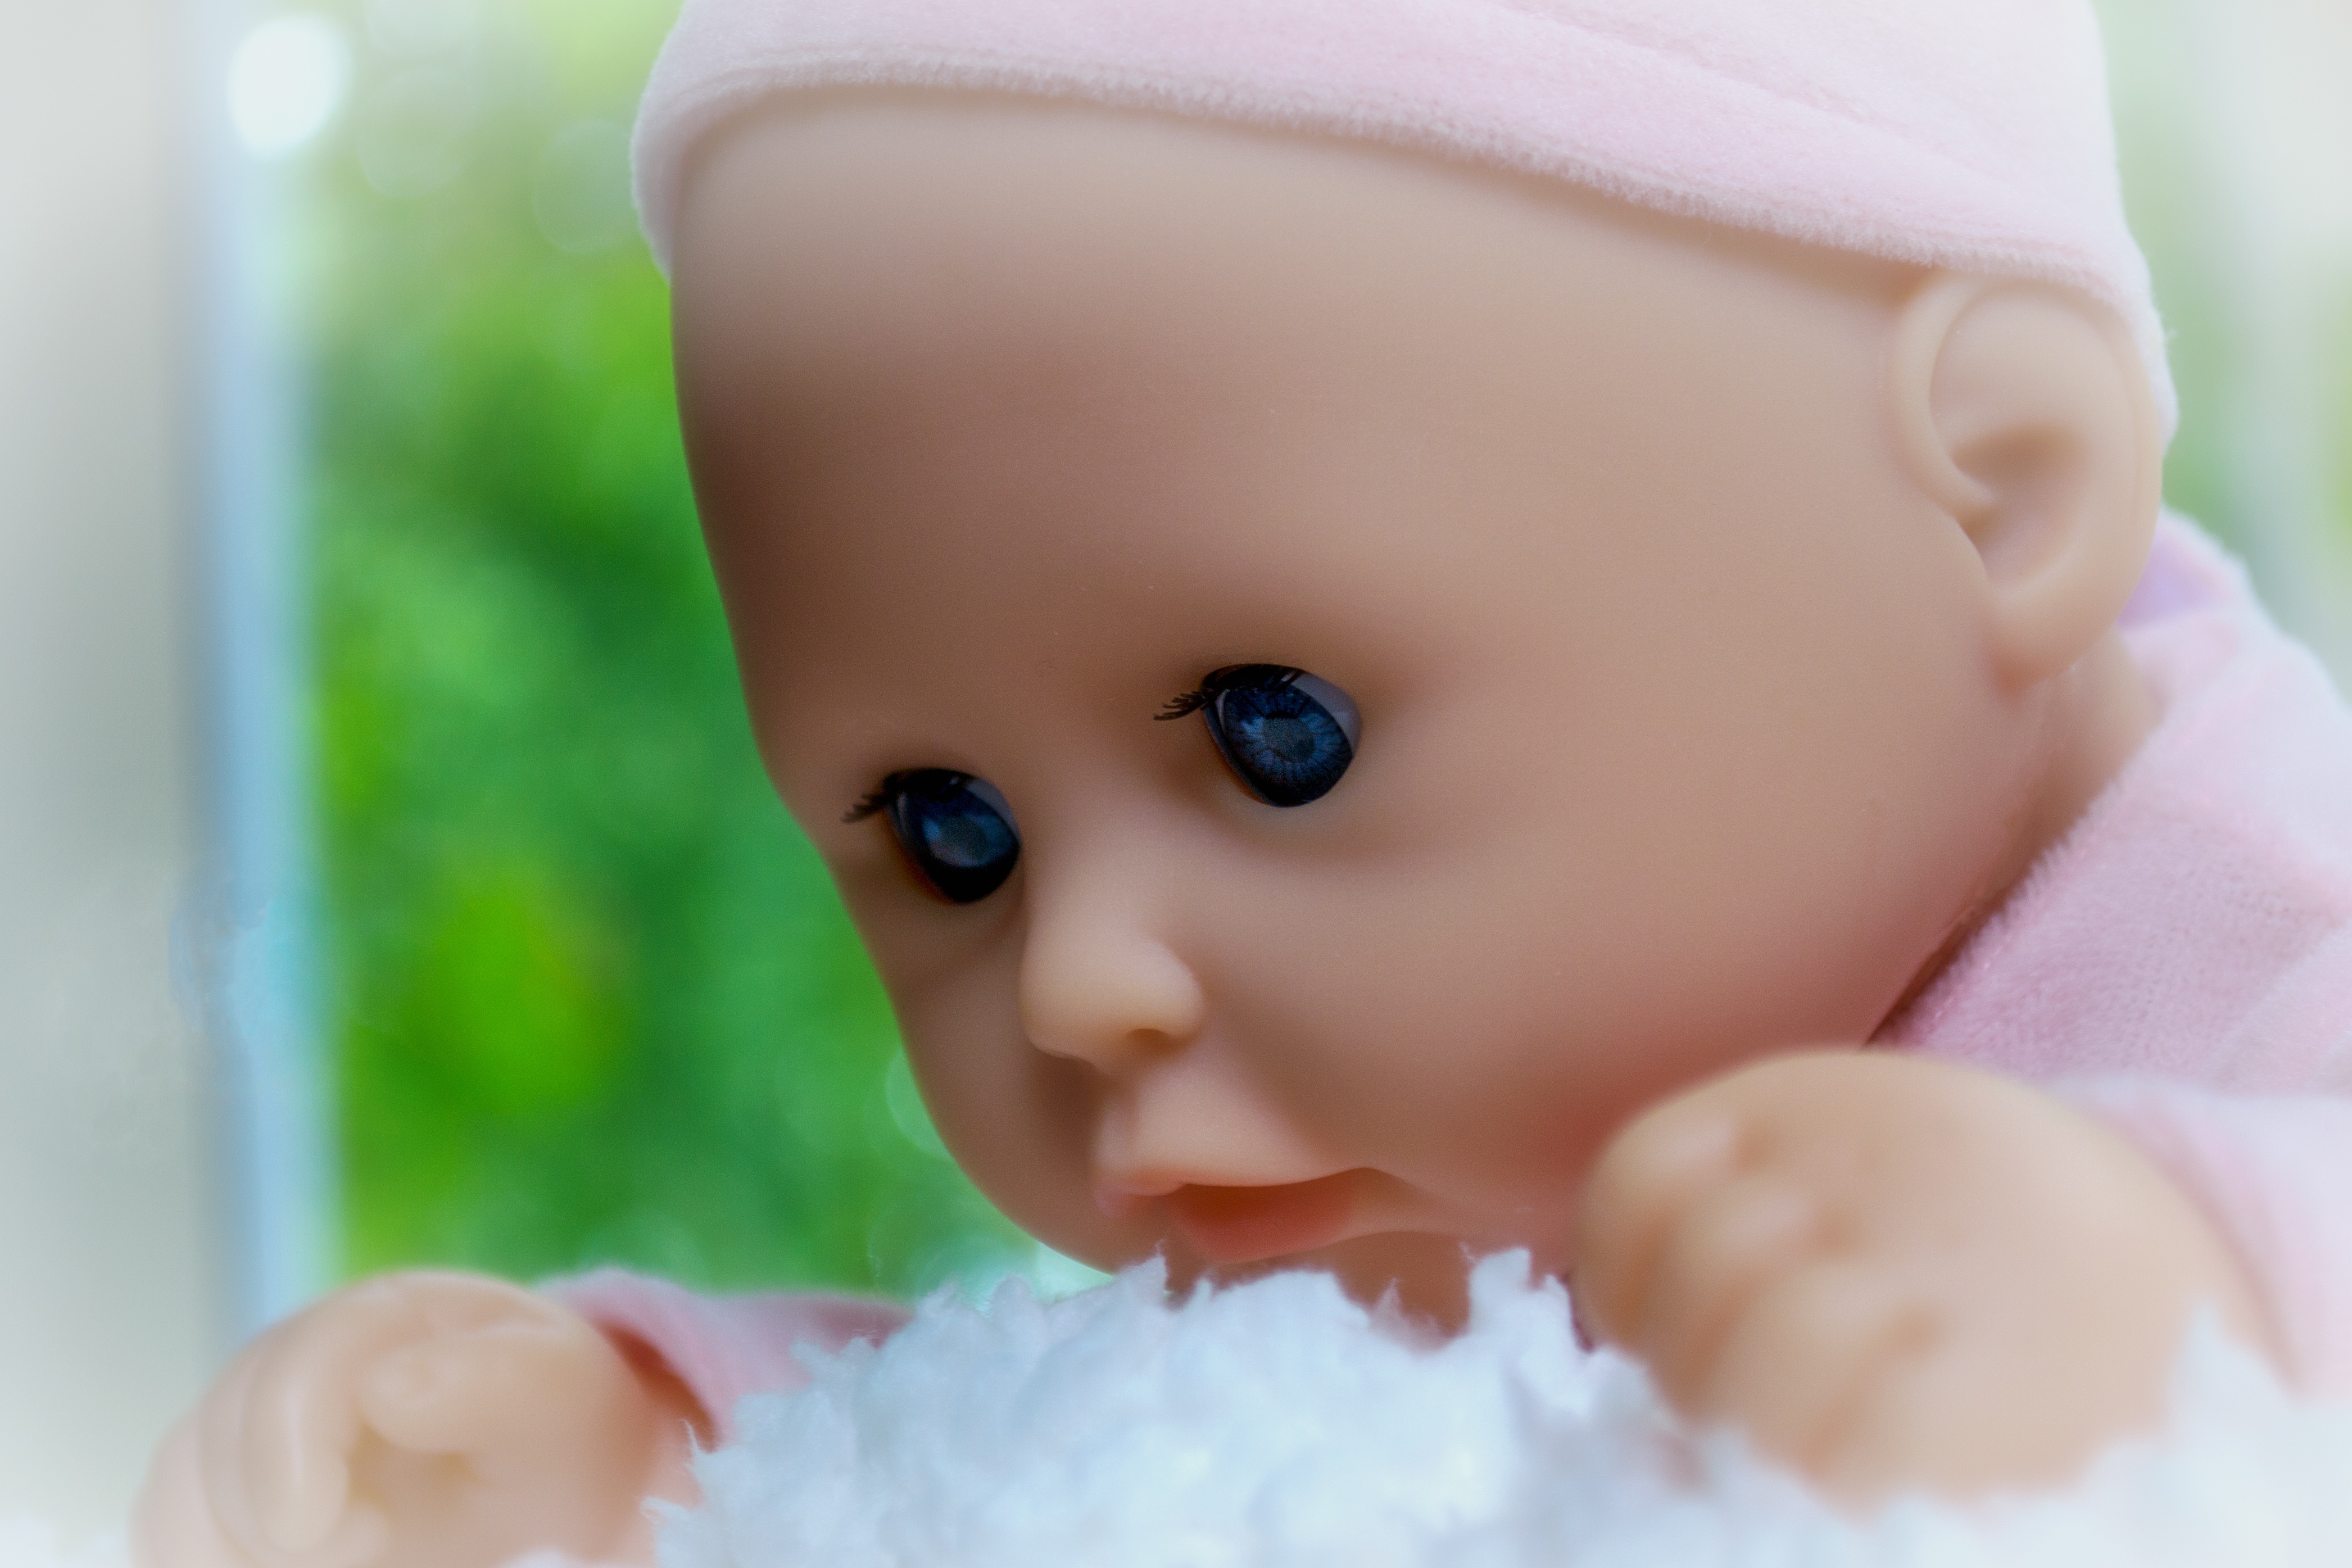
person, girl, child, pink, toy, baby doll, face, doll, infant, toddler, eye, cap, ears, skin, soft, sweetness, newborn doll